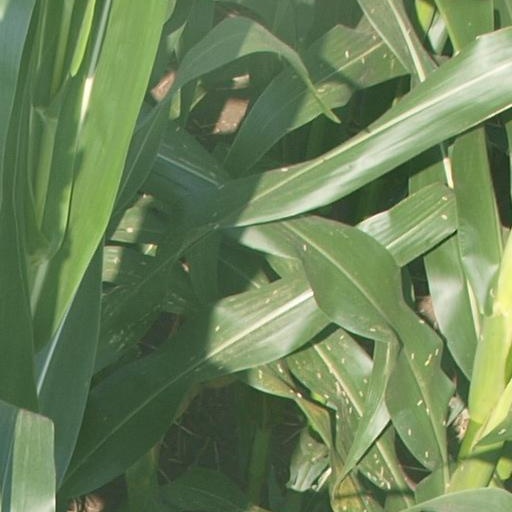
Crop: maize; corn